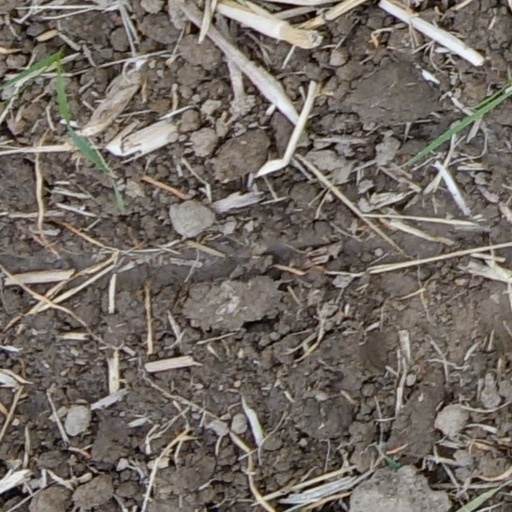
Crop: wheat